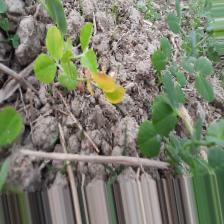
Label: Lentil Rust